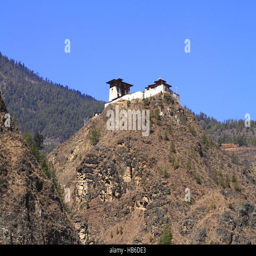
small temple on the mountain